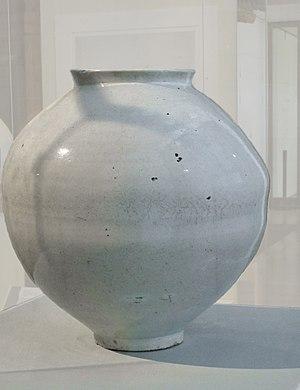
Jarre de lune. Porcelaine à glaçure blanche, 'pleine lune'. Dynastie Joseon. 18e siècle. H. 47 cm. D. 44,5 cm. ( Point le plus large). British Museum. inv. 1999,0302.1. Exposé galerie 67, Corée.
L'art coréen recouvre l'ensemble des arts pratiqués sur le territoire de la Corée depuis la Préhistoire, et à l'époque contemporaine cela concerne aussi l'importante diaspora coréenne, résidant plus ou moins temporairement hors de Corée.